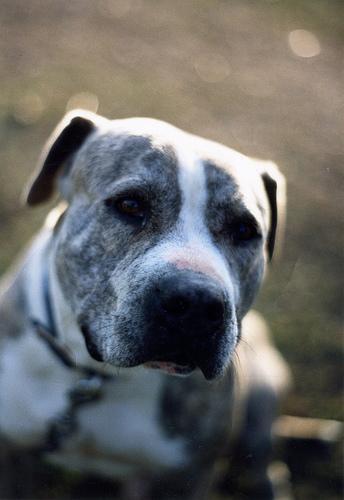
American_Staffordshire_terrier